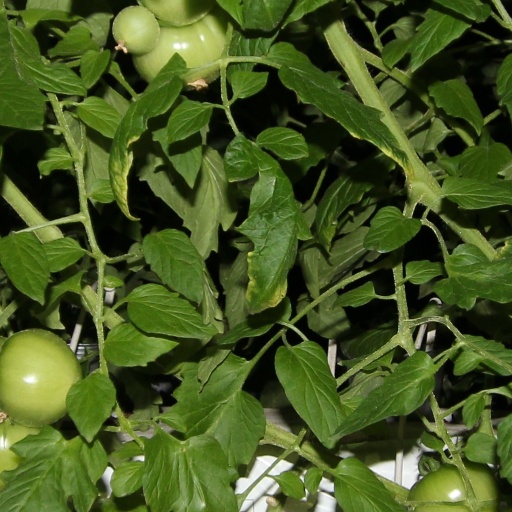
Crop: tomato